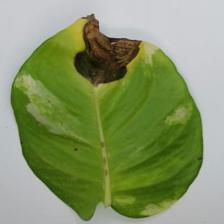
Label: Bacterial wilt disease